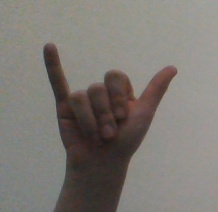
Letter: ya